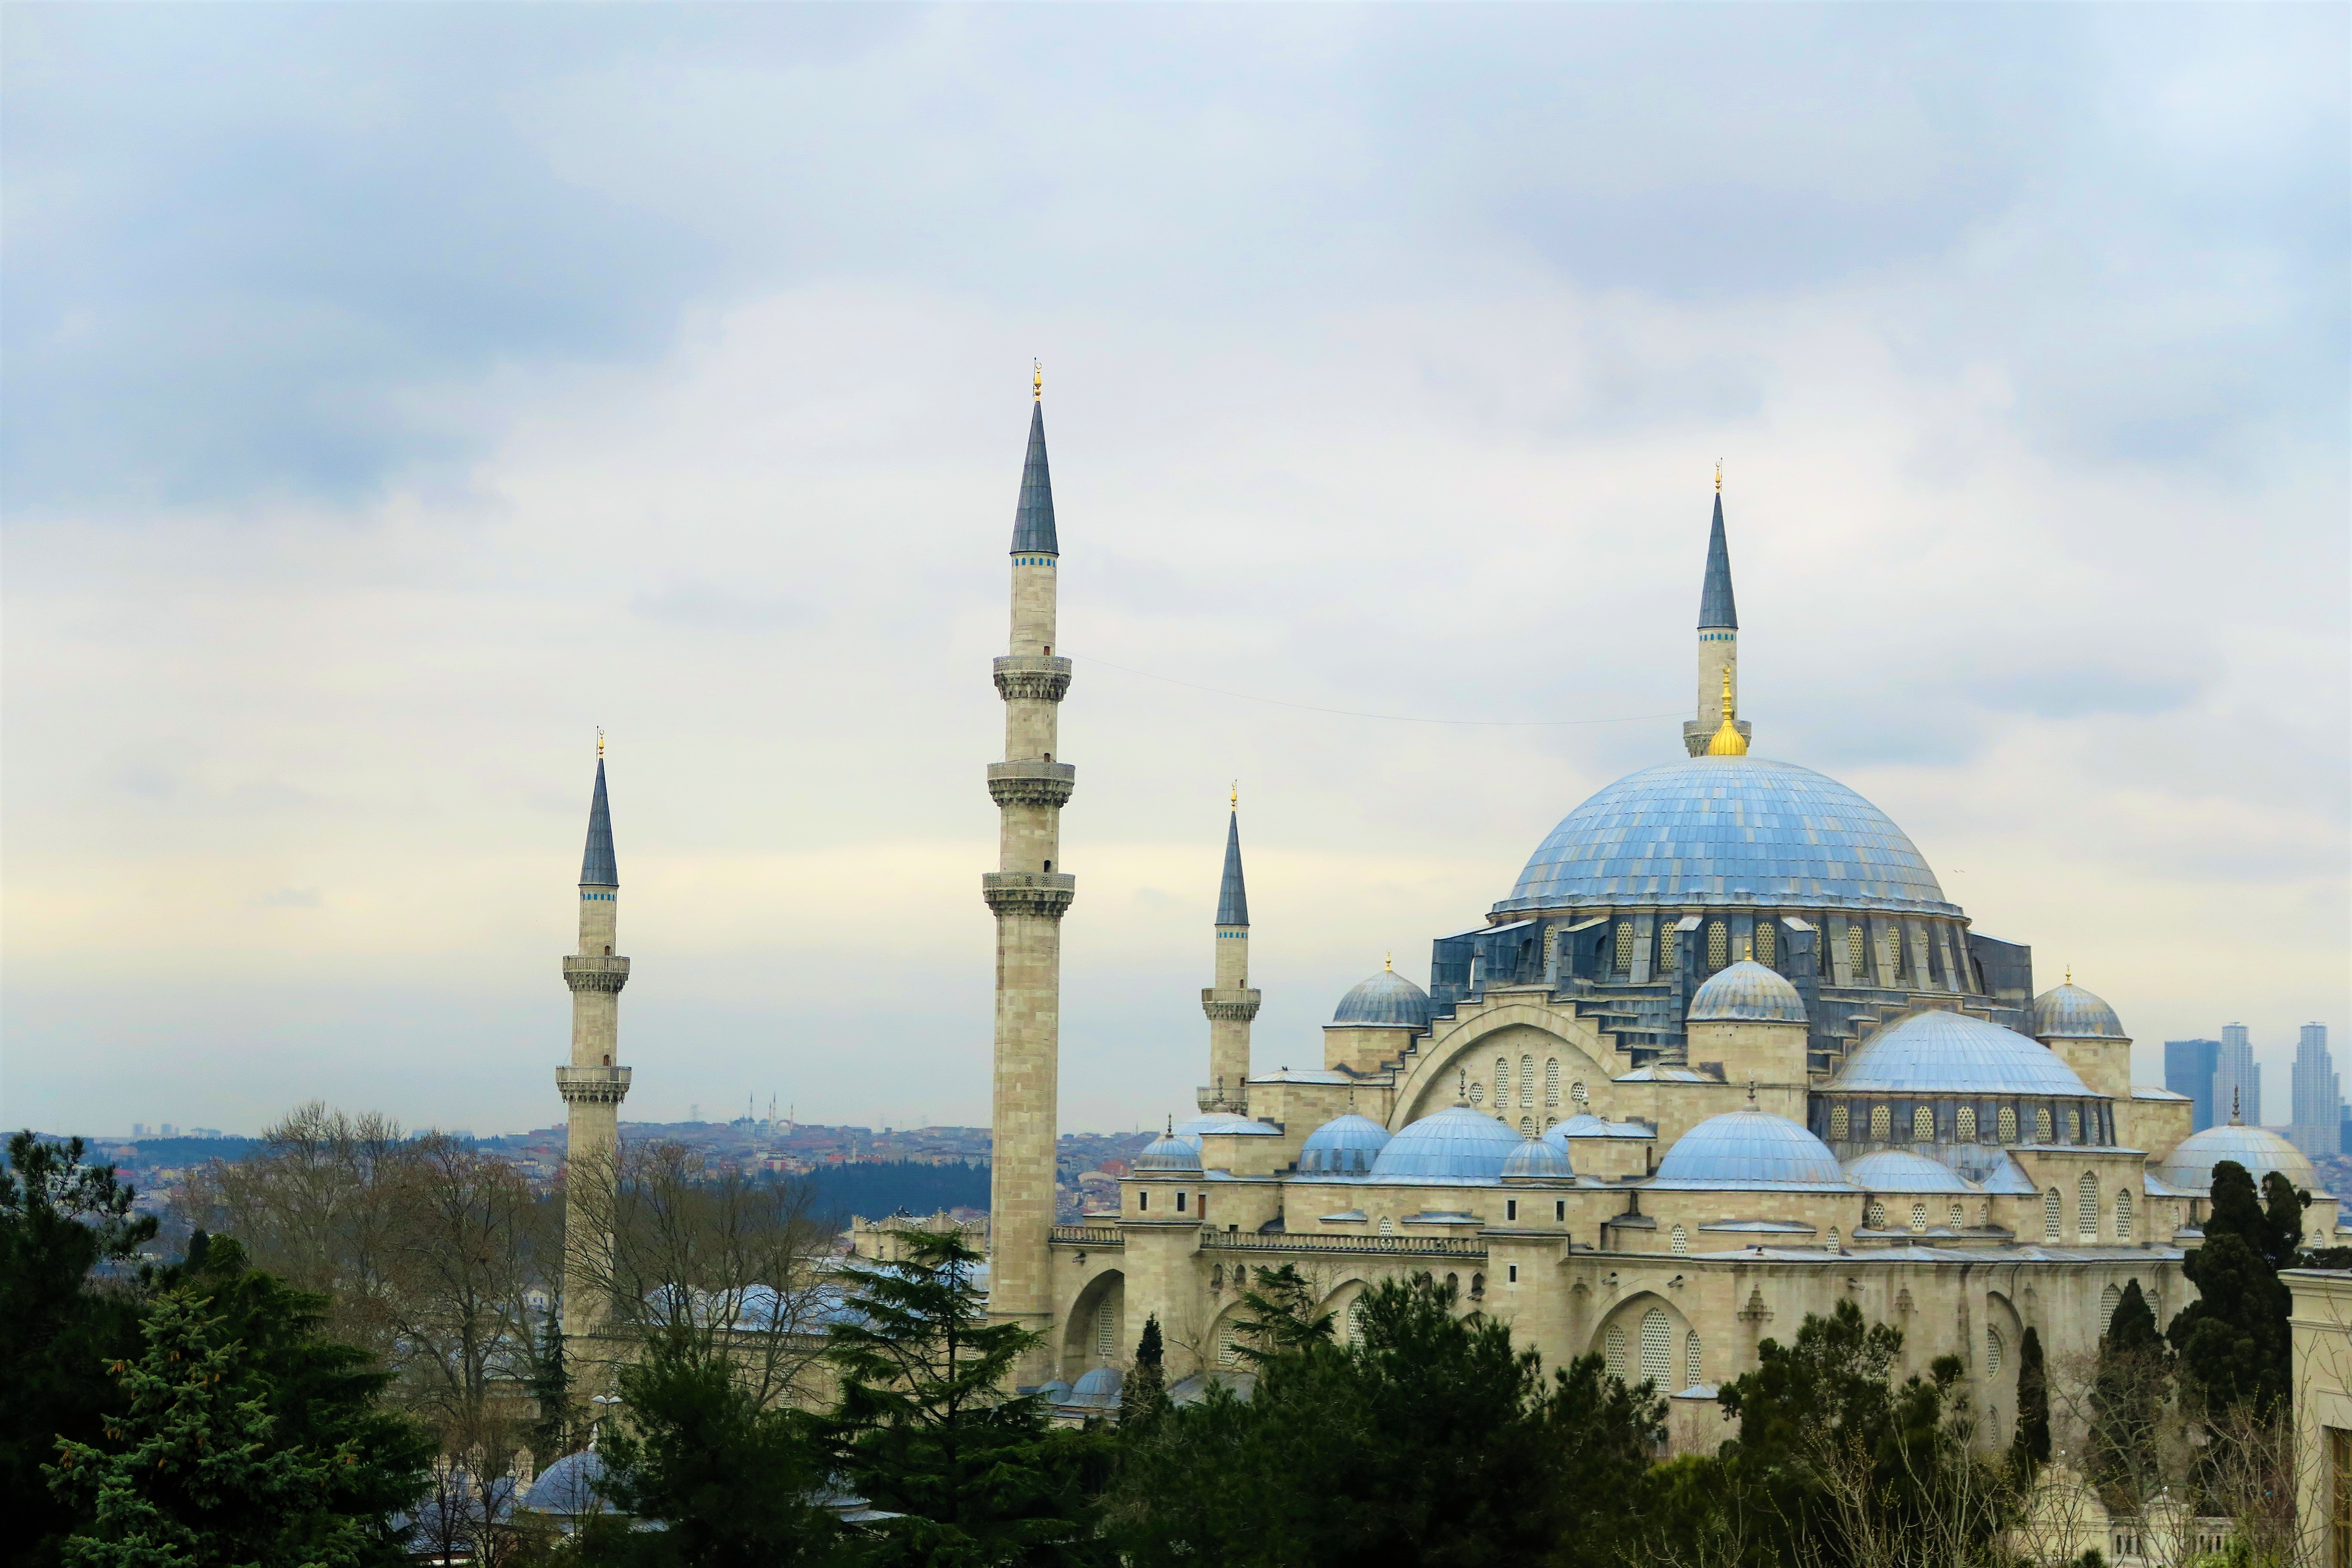
mosque, masjid, minaret, dome, architecture, art, religion, islam, landmark, place of worship, khanqah, byzantine architecture, holy places, building, spire, sky, steeple, historic site, tourist attraction, city, tourism